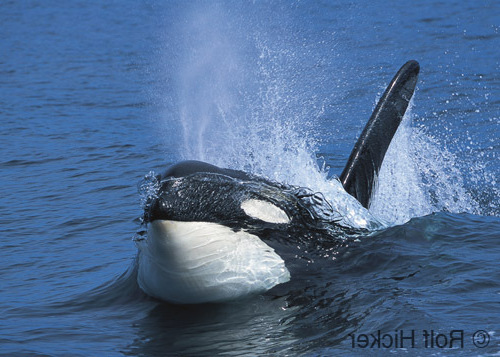
Label: not_food